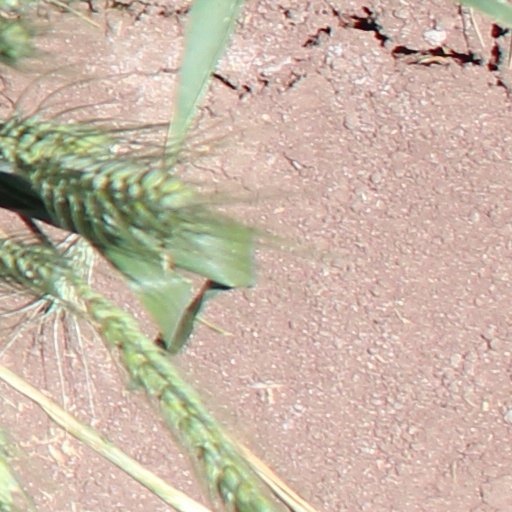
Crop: wheat